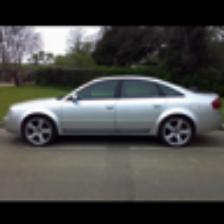
Label: NonHuman